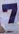
Number: 7